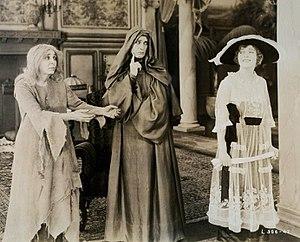
Everywoman est un film américain réalisé par George Melford et sorti en 1919.